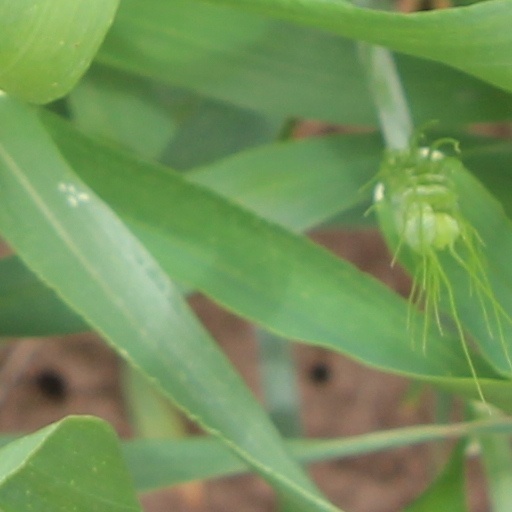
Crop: wheat